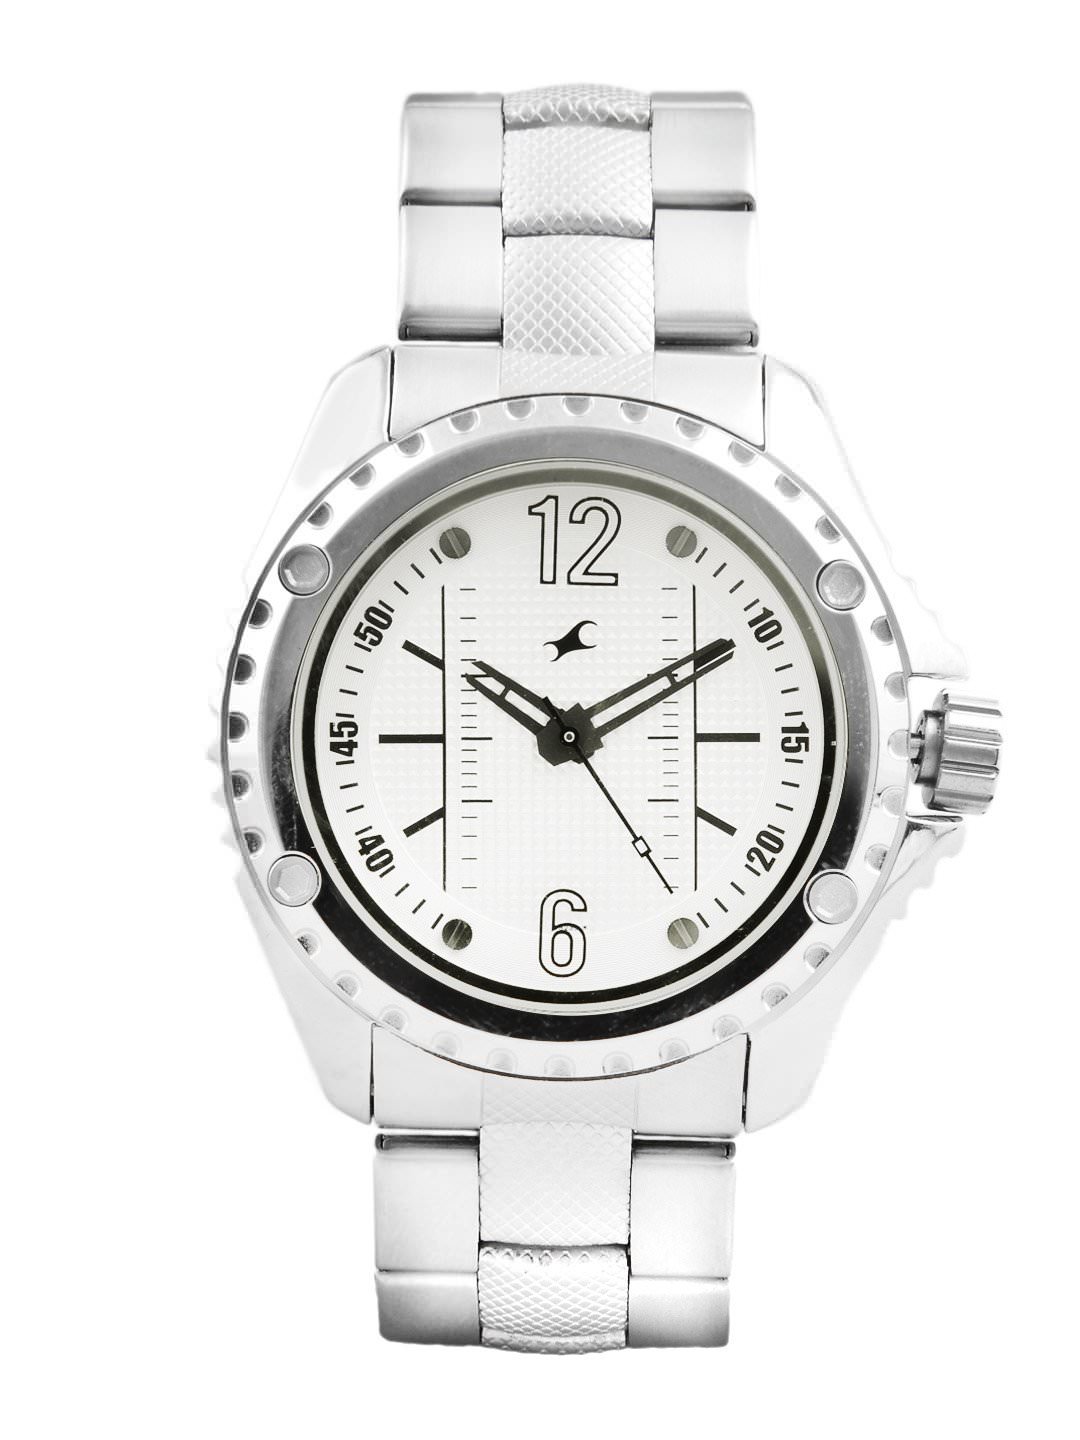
Fastrack Men White Dial Watch
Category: Accessories / Watches / Watches
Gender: Men
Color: Steel
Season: Winter 2016
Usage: Casual